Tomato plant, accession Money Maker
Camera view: horizontal (90 deg, fisheye); turntable rotation: 90 degrees
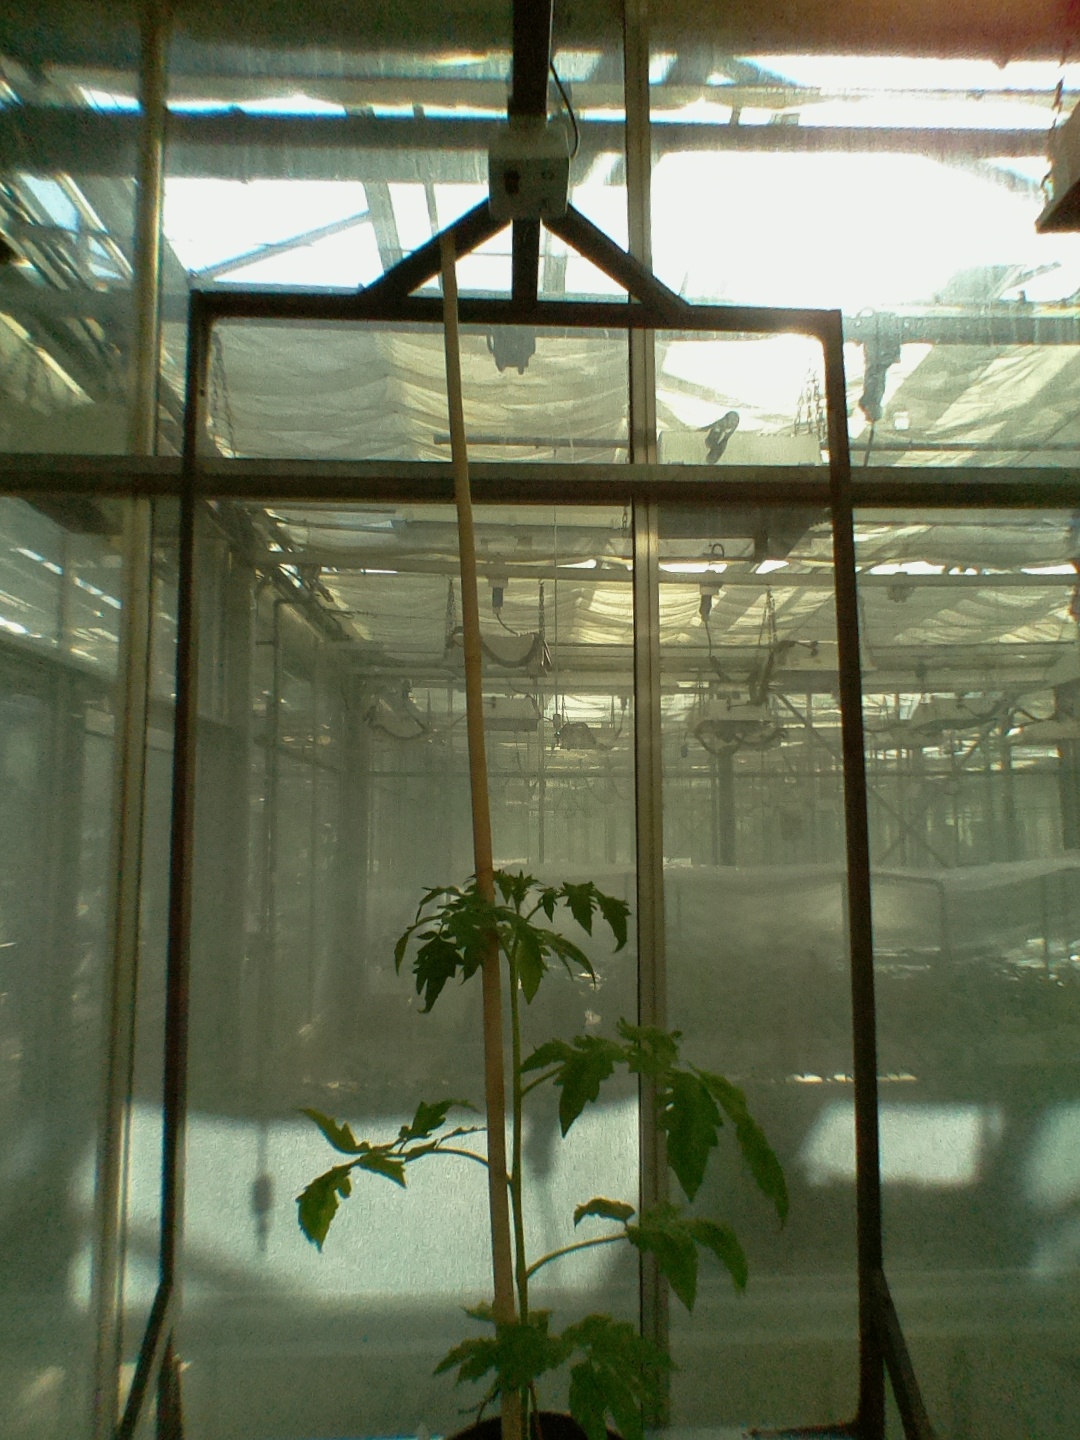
BBCH growth stage 14: 8 of true leaves visible